Gwinn Henry

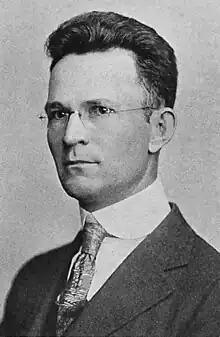

Gwinn Henry (August 5, 1887 – May 16, 1955) was an American football player, track athlete, coach, and college athletics administrator. He served as the head football coach at Howard Payne University, the College of Emporia, the University of Missouri, the University of New Mexico, and the University of Kansas, compiling a career college football record of 100–78–16. Henry was also the head coach of the St. Louis Gunners, an independent professional football team, in 1933.